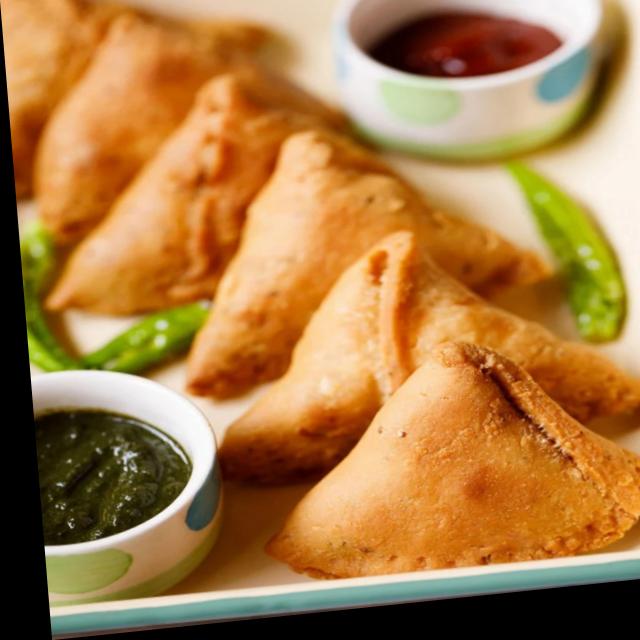
Dish: samosa